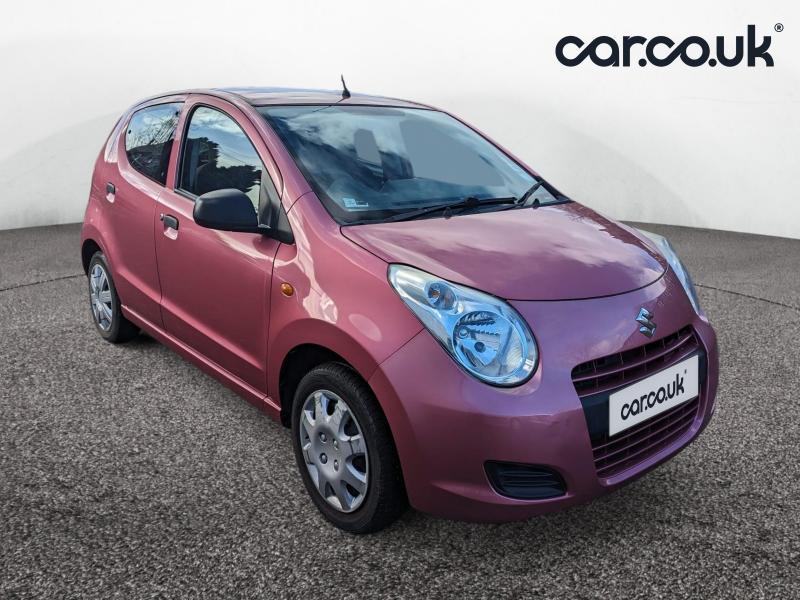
Aucun dommage détecté.
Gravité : aucun